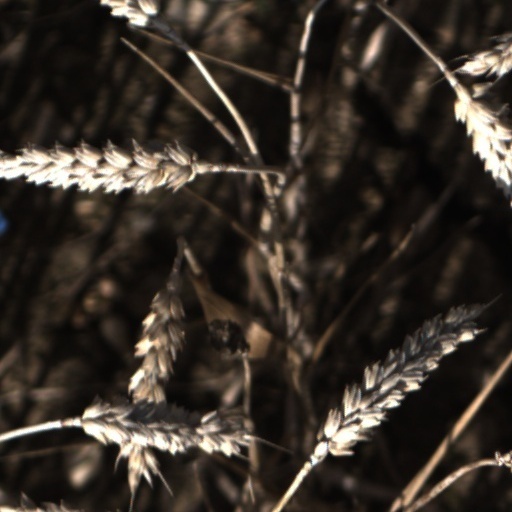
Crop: wheat